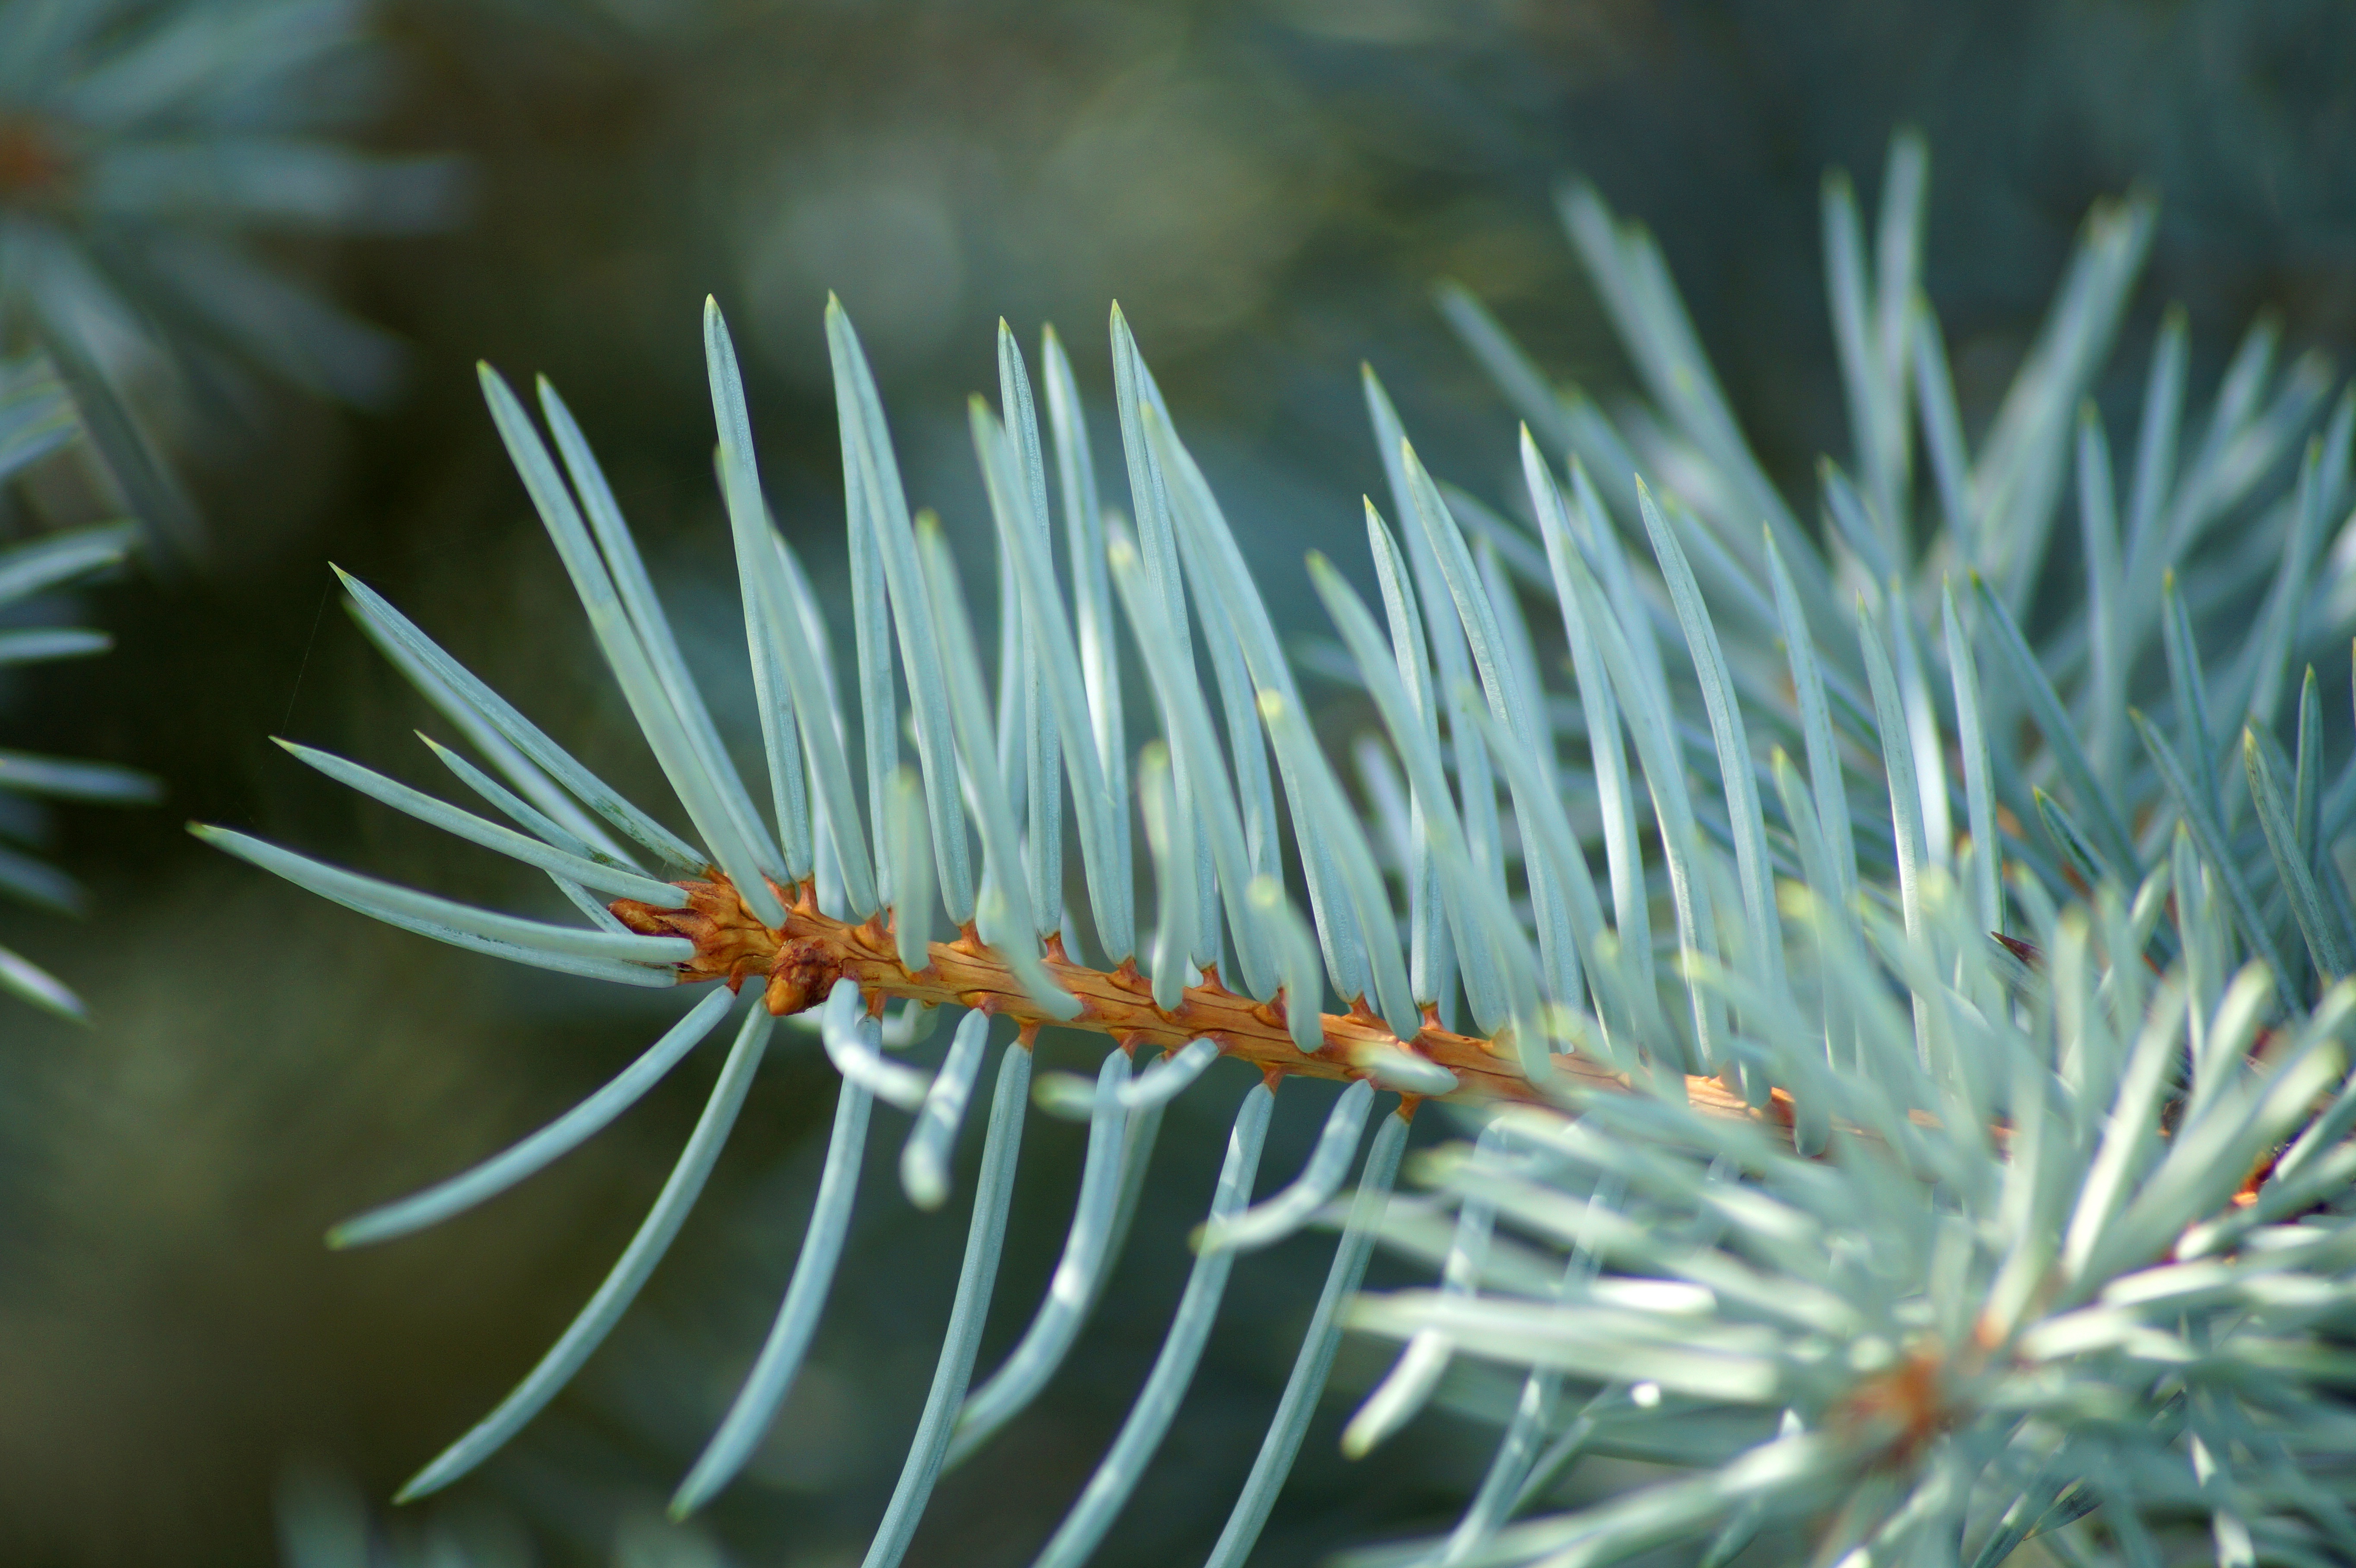
tree, nature, forest, grass, branch, plant, leaf, flower, frost, pine, foliage, green, botany, fir, flora, twig, conifer, close up, spruce, macro photography, fir branch, woody plant, land plant, thorns spines and prickles